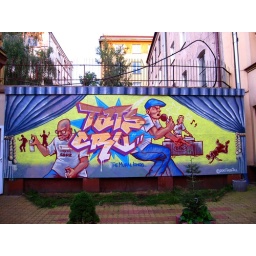
Quick wall we did on Piotrkowska street in Lodz, Poland